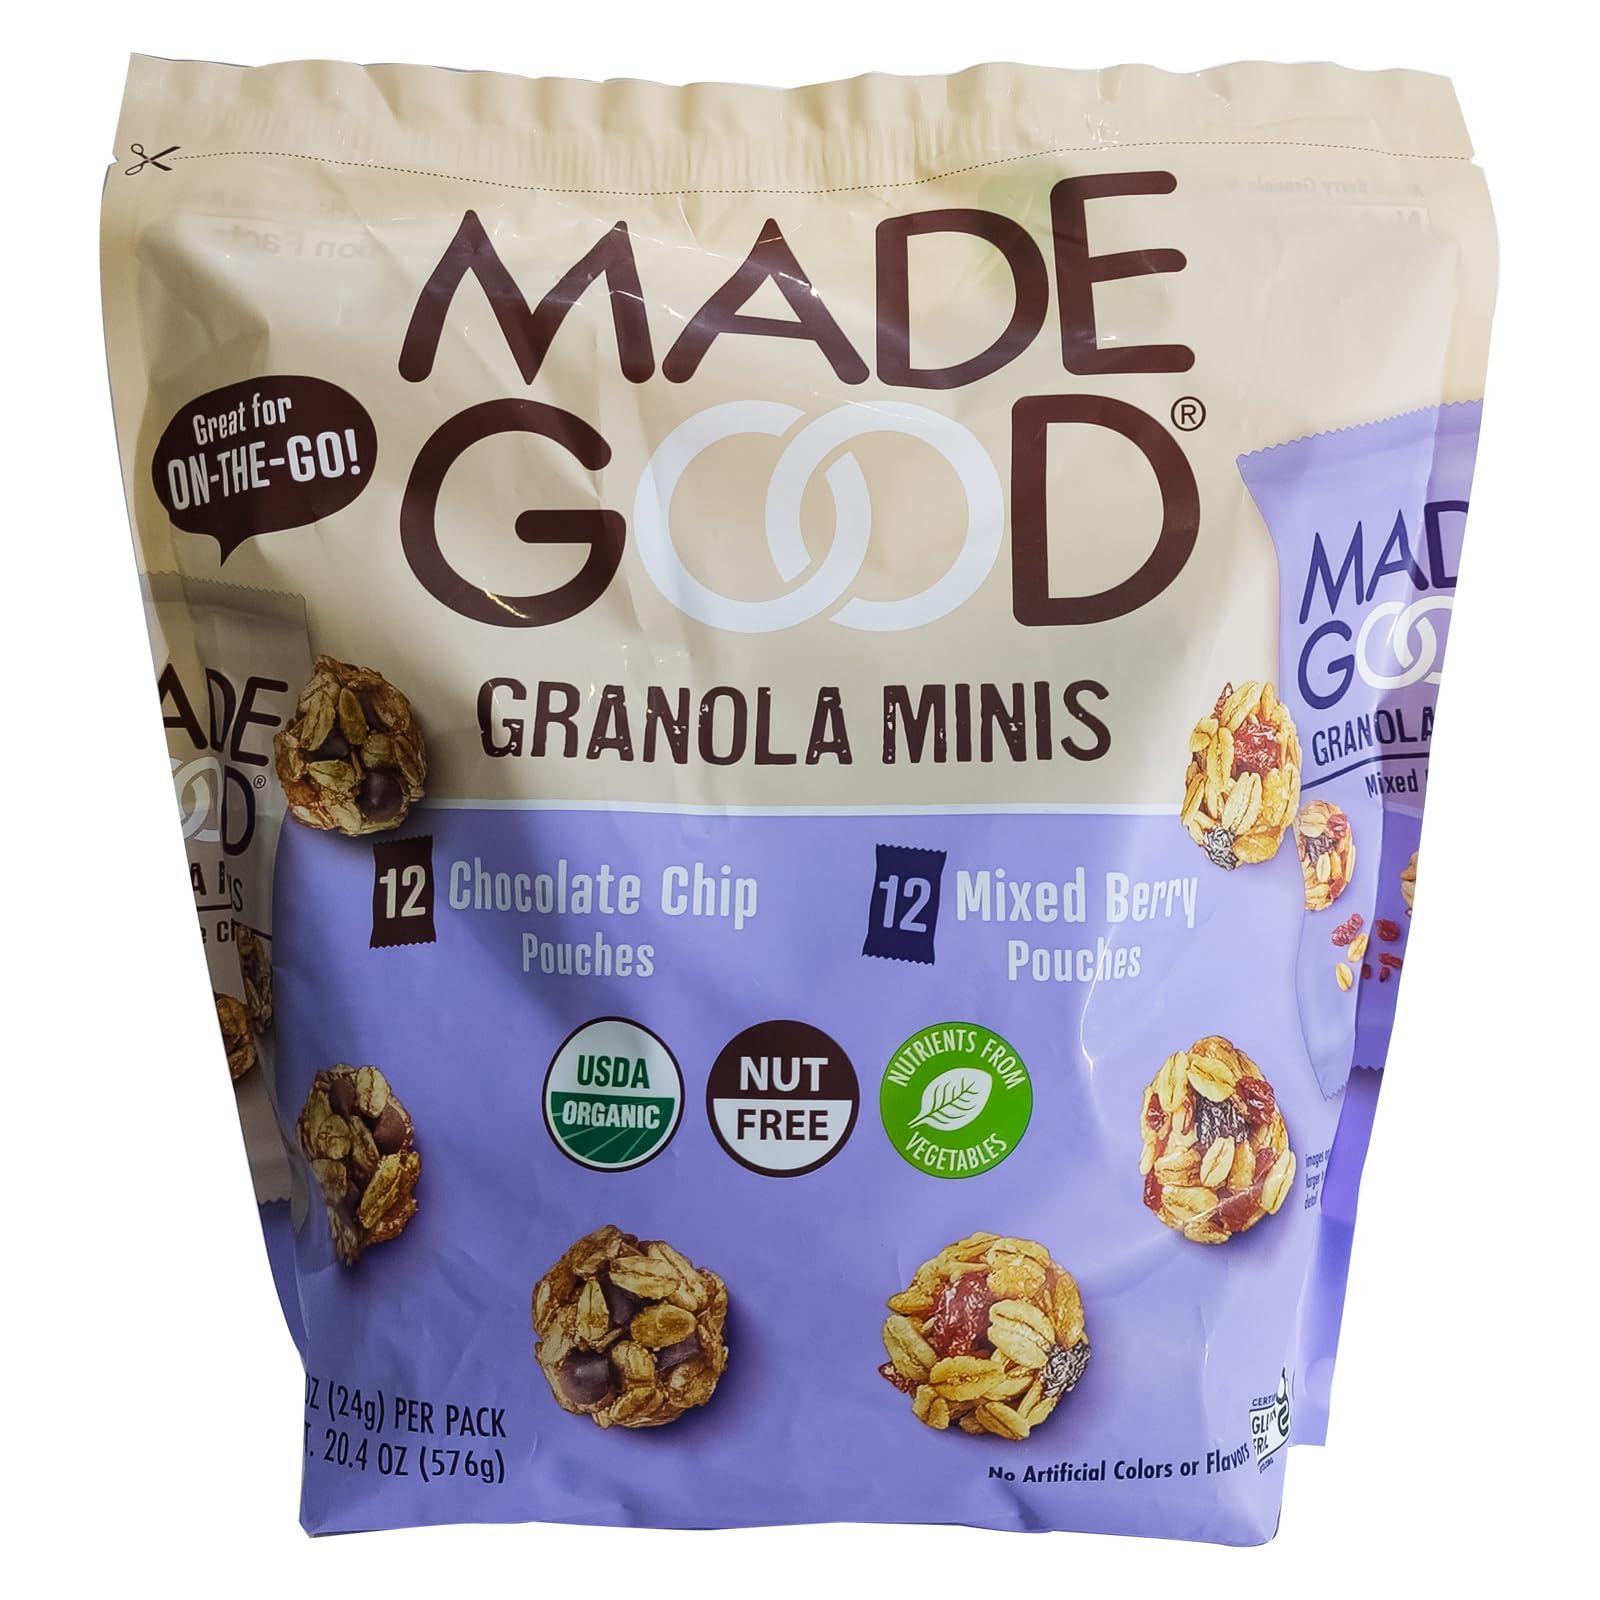
Item Name: MadeGood Organic Granola Minis 24-Bag Organic Snack Variety Pack, Gluten Free Mon GMO Vegan Nut Free Individually Wrapped Snack Packs
Bullet Point 1: Nut Free
Bullet Point 2: Certified Gluten Free, Non GMO
Bullet Point 3: 12 Count Chocolate Chip, 12 Count Mixed Berry
Bullet Point 4: Certified Vegan, Certified Organic
Bullet Point 5: Kosher PARVE
Value: 20.4
Unit: Ounce

Price: 20.8